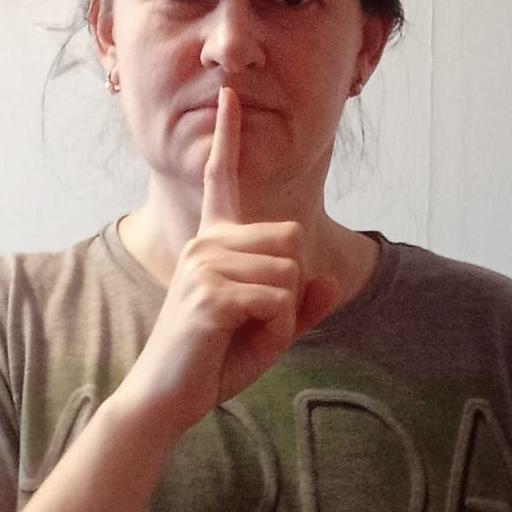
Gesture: mute